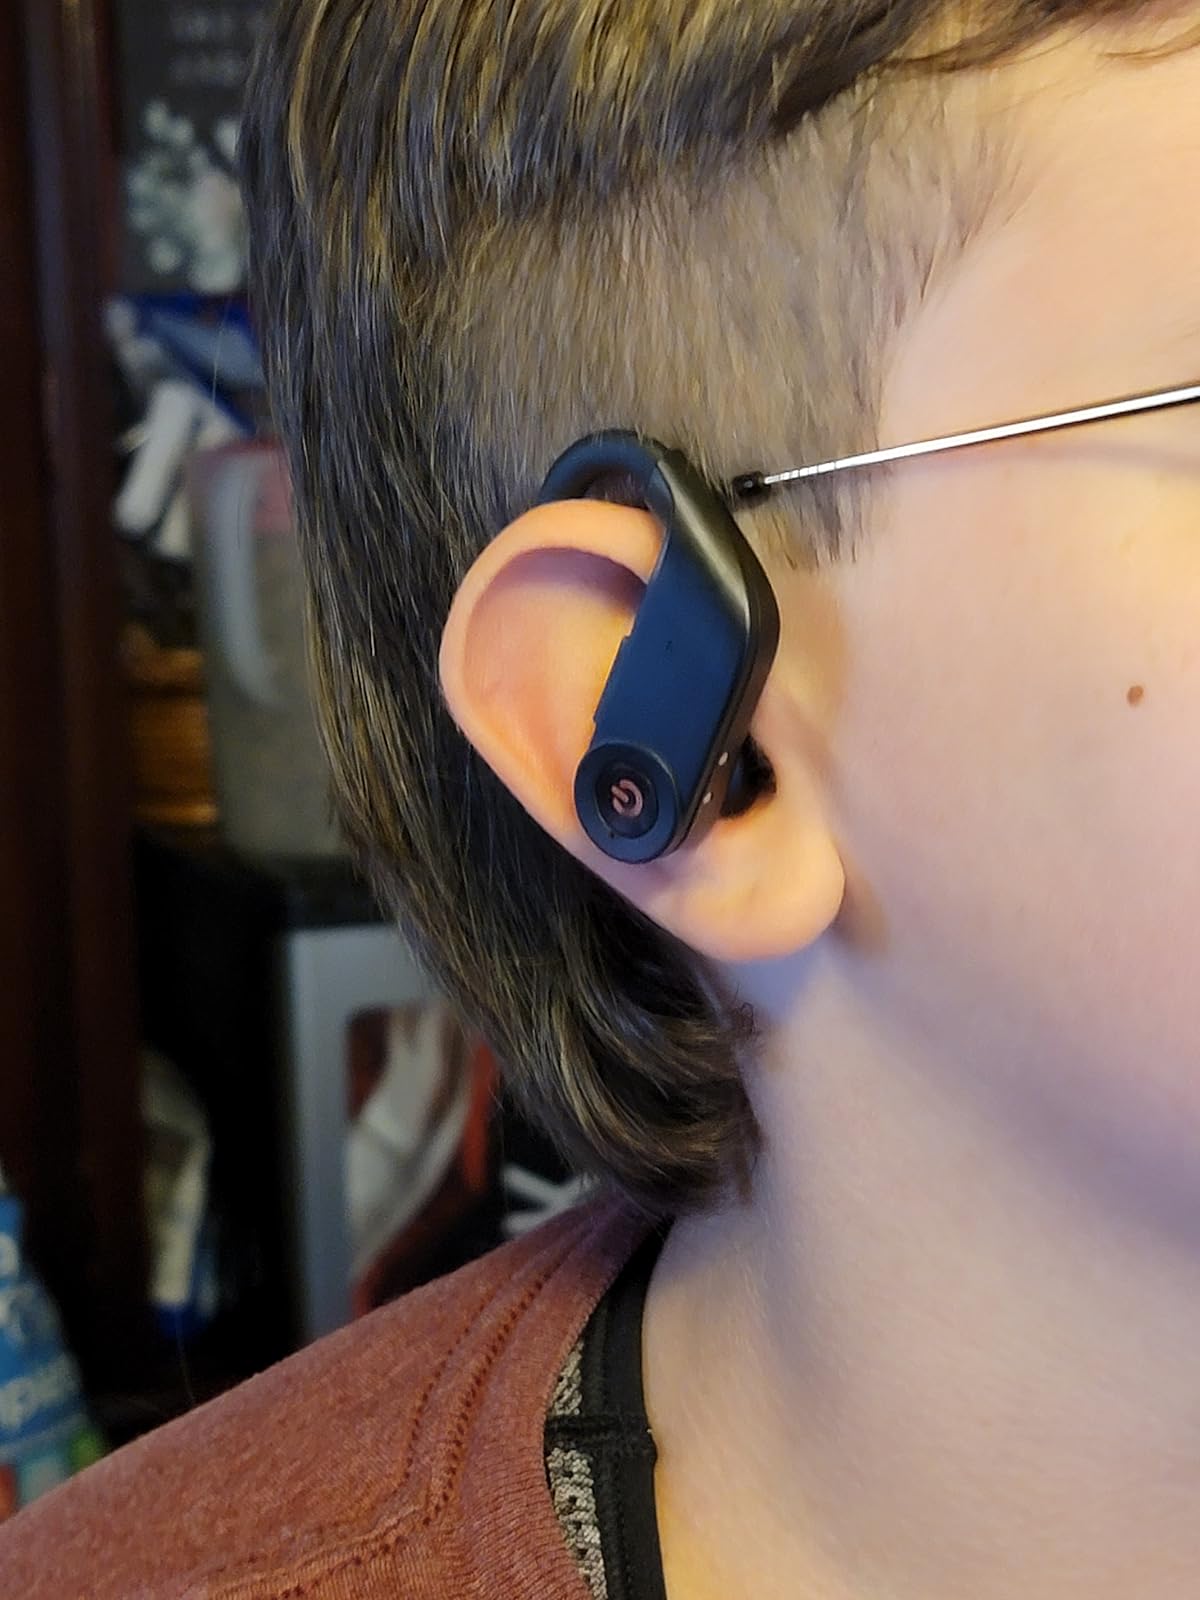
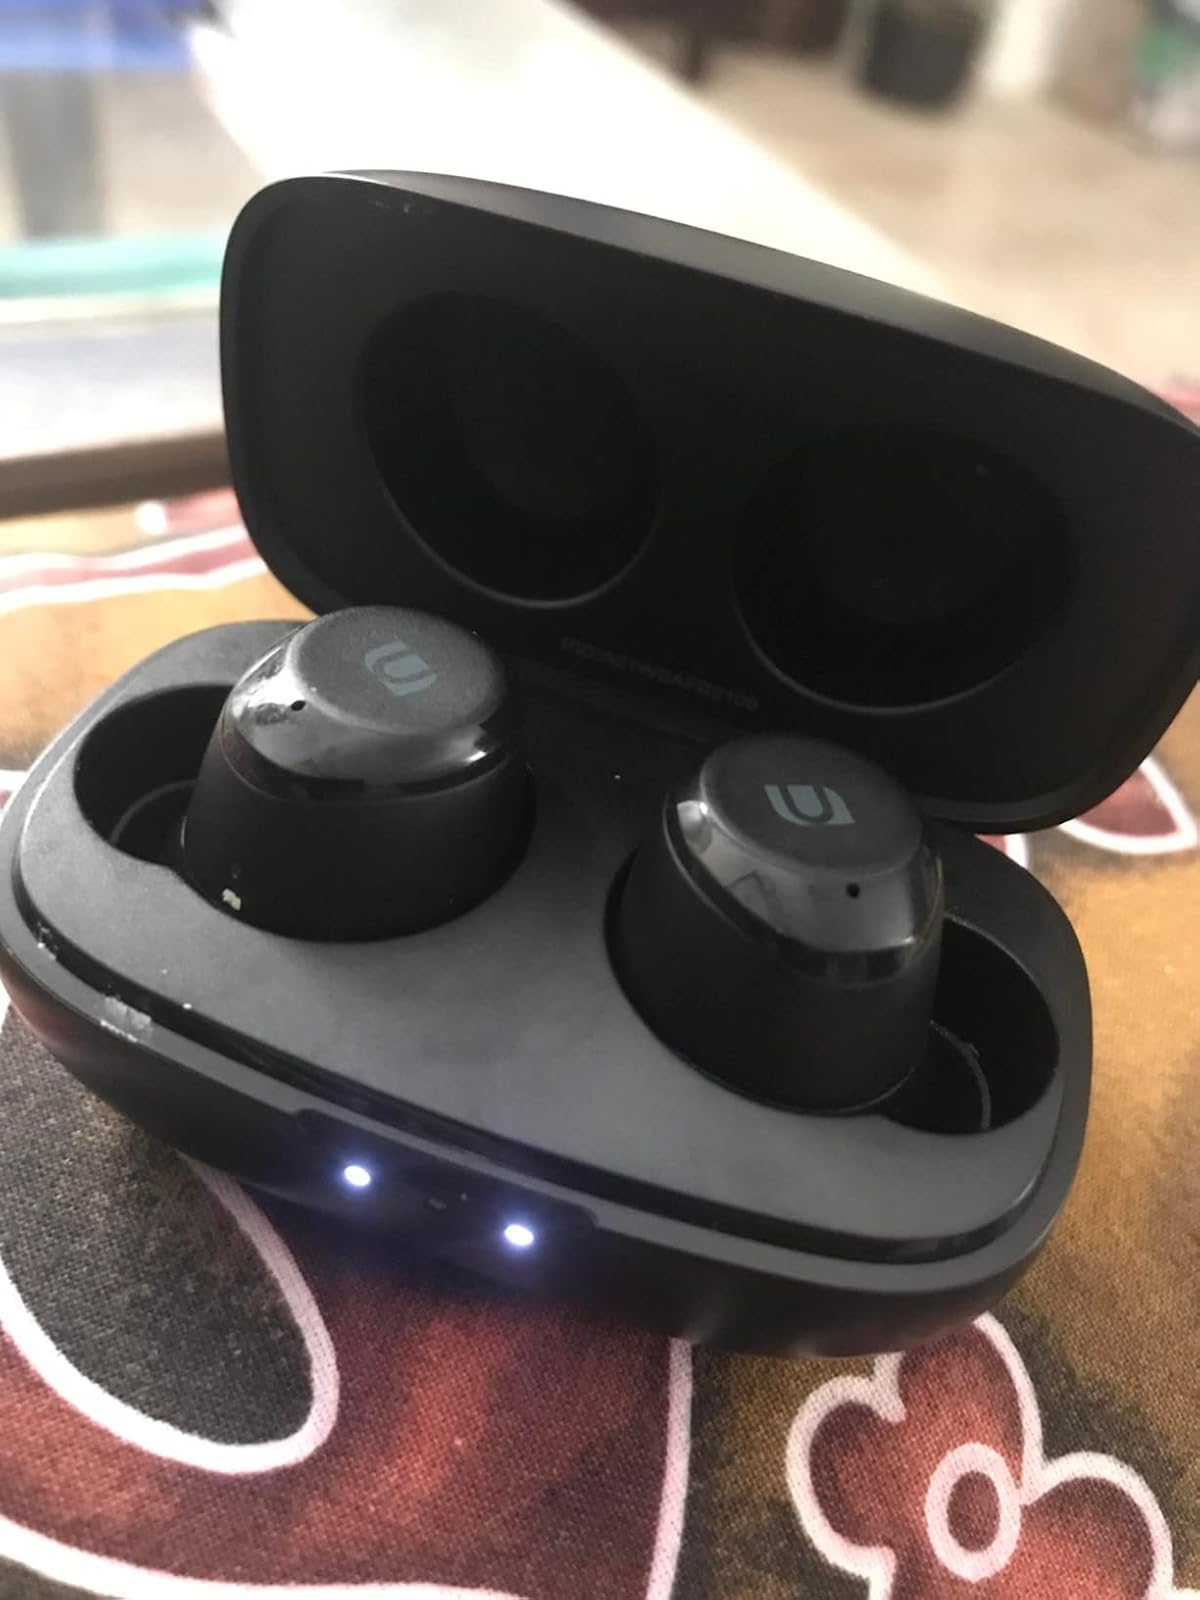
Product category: earbuds
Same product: no